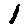
Label: 1